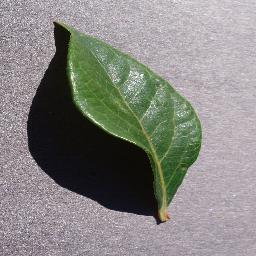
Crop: blueberry
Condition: healthy